Glynn Kerr

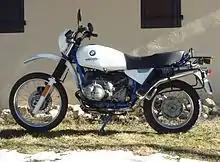
1986 BMW R80 GS

From 1987 to 1990 he was Chief Designer with Amsterdam-based Global Design (now GK Design Europe), the styling studio for Yamaha's European operations, where he penned such models the TDM 850 and , also contributing to varied projects such as the GTS, Superténéré, XT600 and BW's scooter.